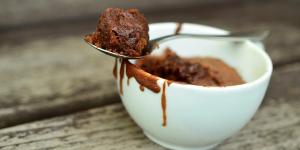
postre de chocolate en microondas